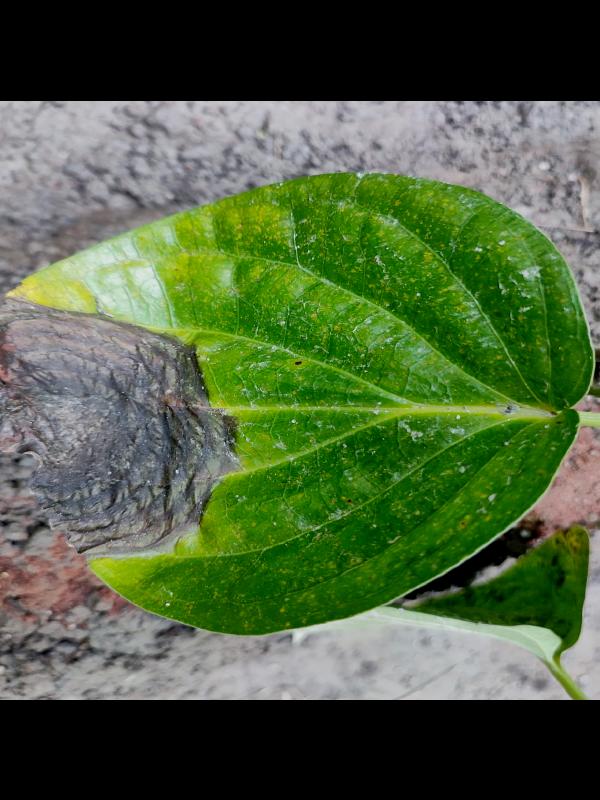
Label: Bacterial_Leaf_Disease